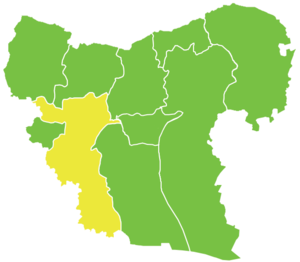
Le district du Mont Siméon est l'un des dix districts du Gouvernorat d'Alep, situé dans le nord-ouest de la Syrie ; son centre administratif est la ville d'Alep. D'après le Bureau central des statistiques syrien, sa population était de 2 413 878 habitants en 2004.